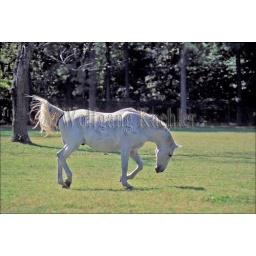
Usa,virginia,williamsburg, lippizaner horse in pasture